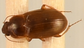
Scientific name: Amara quenseli
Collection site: Onaqui NEON (ONAQ), plot ONAQ_018